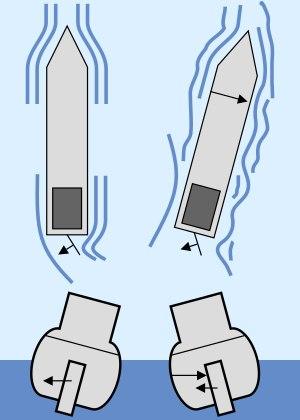
Le salut maritime est une salutation qui peut prendre différentes formes et suit des conventions qui peuvent varier en fonction de la nature des bateaux. D'autre part, on dit que le navire salue lorsqu'il gîte lors d'un changement de direction.